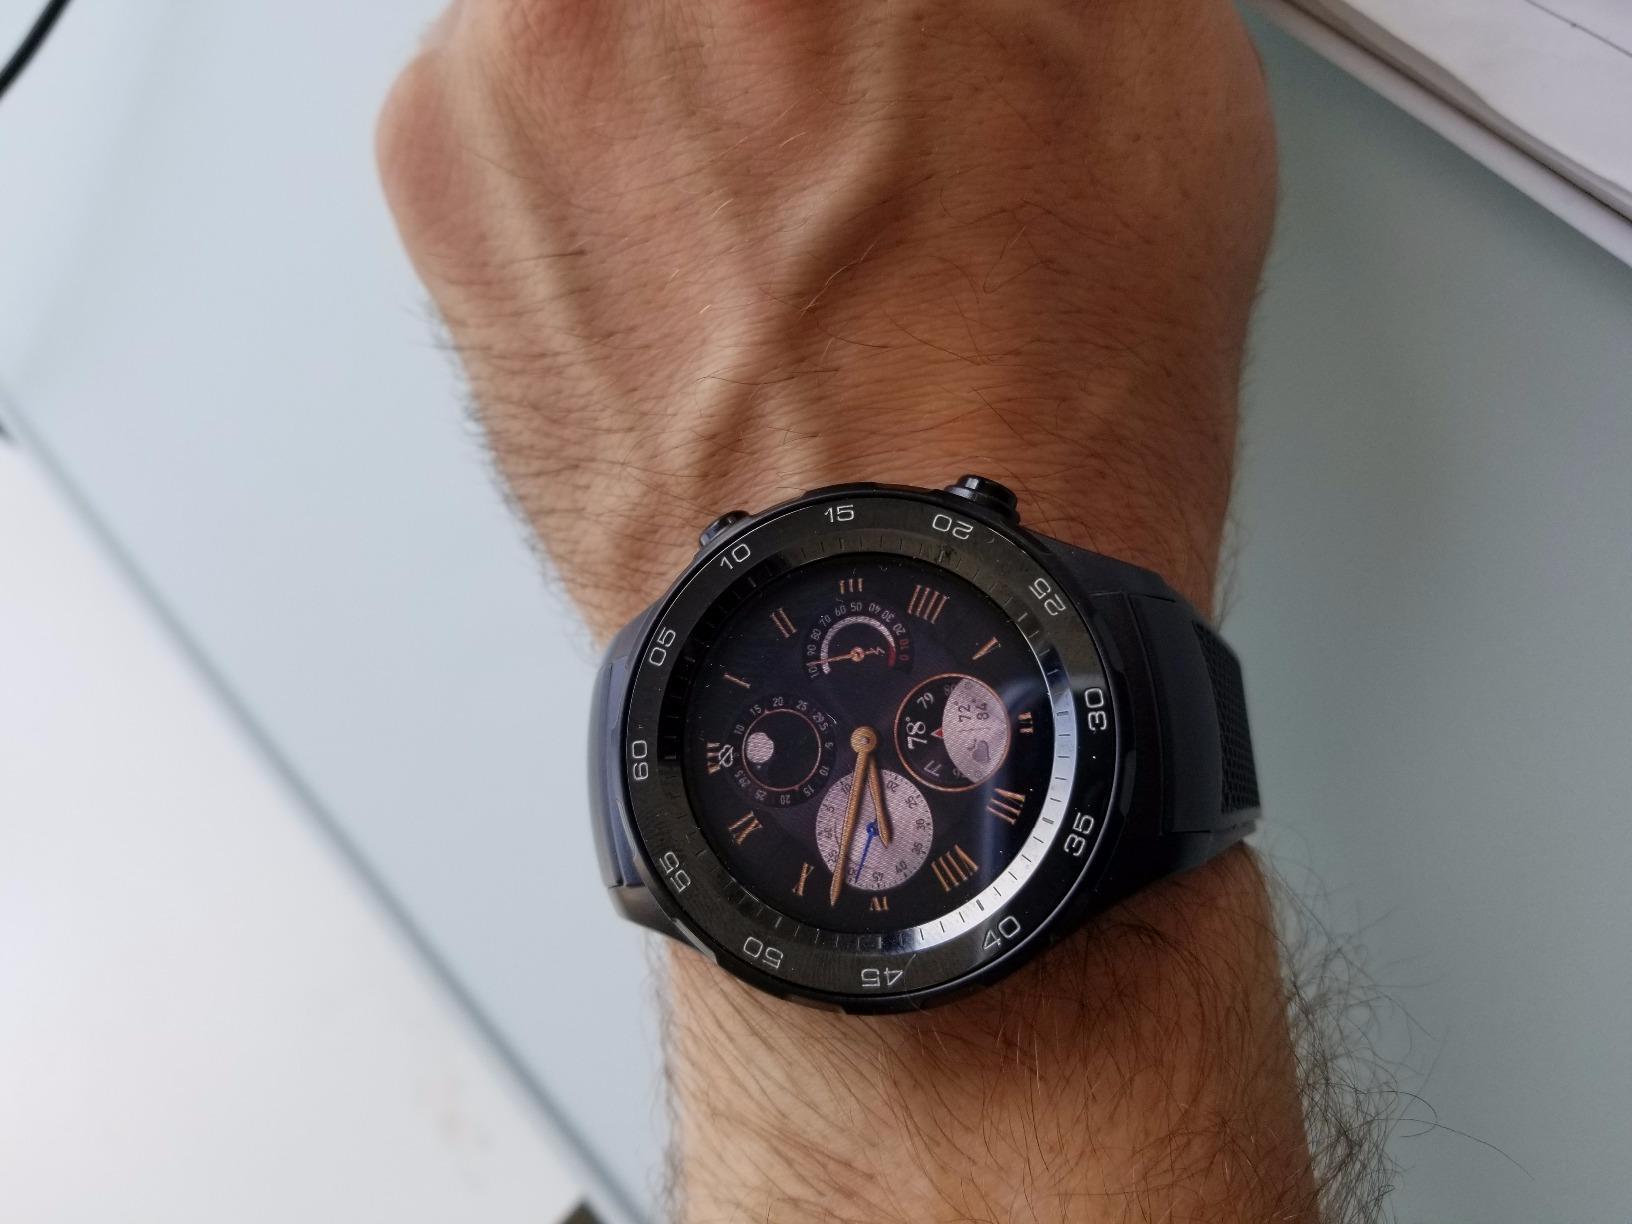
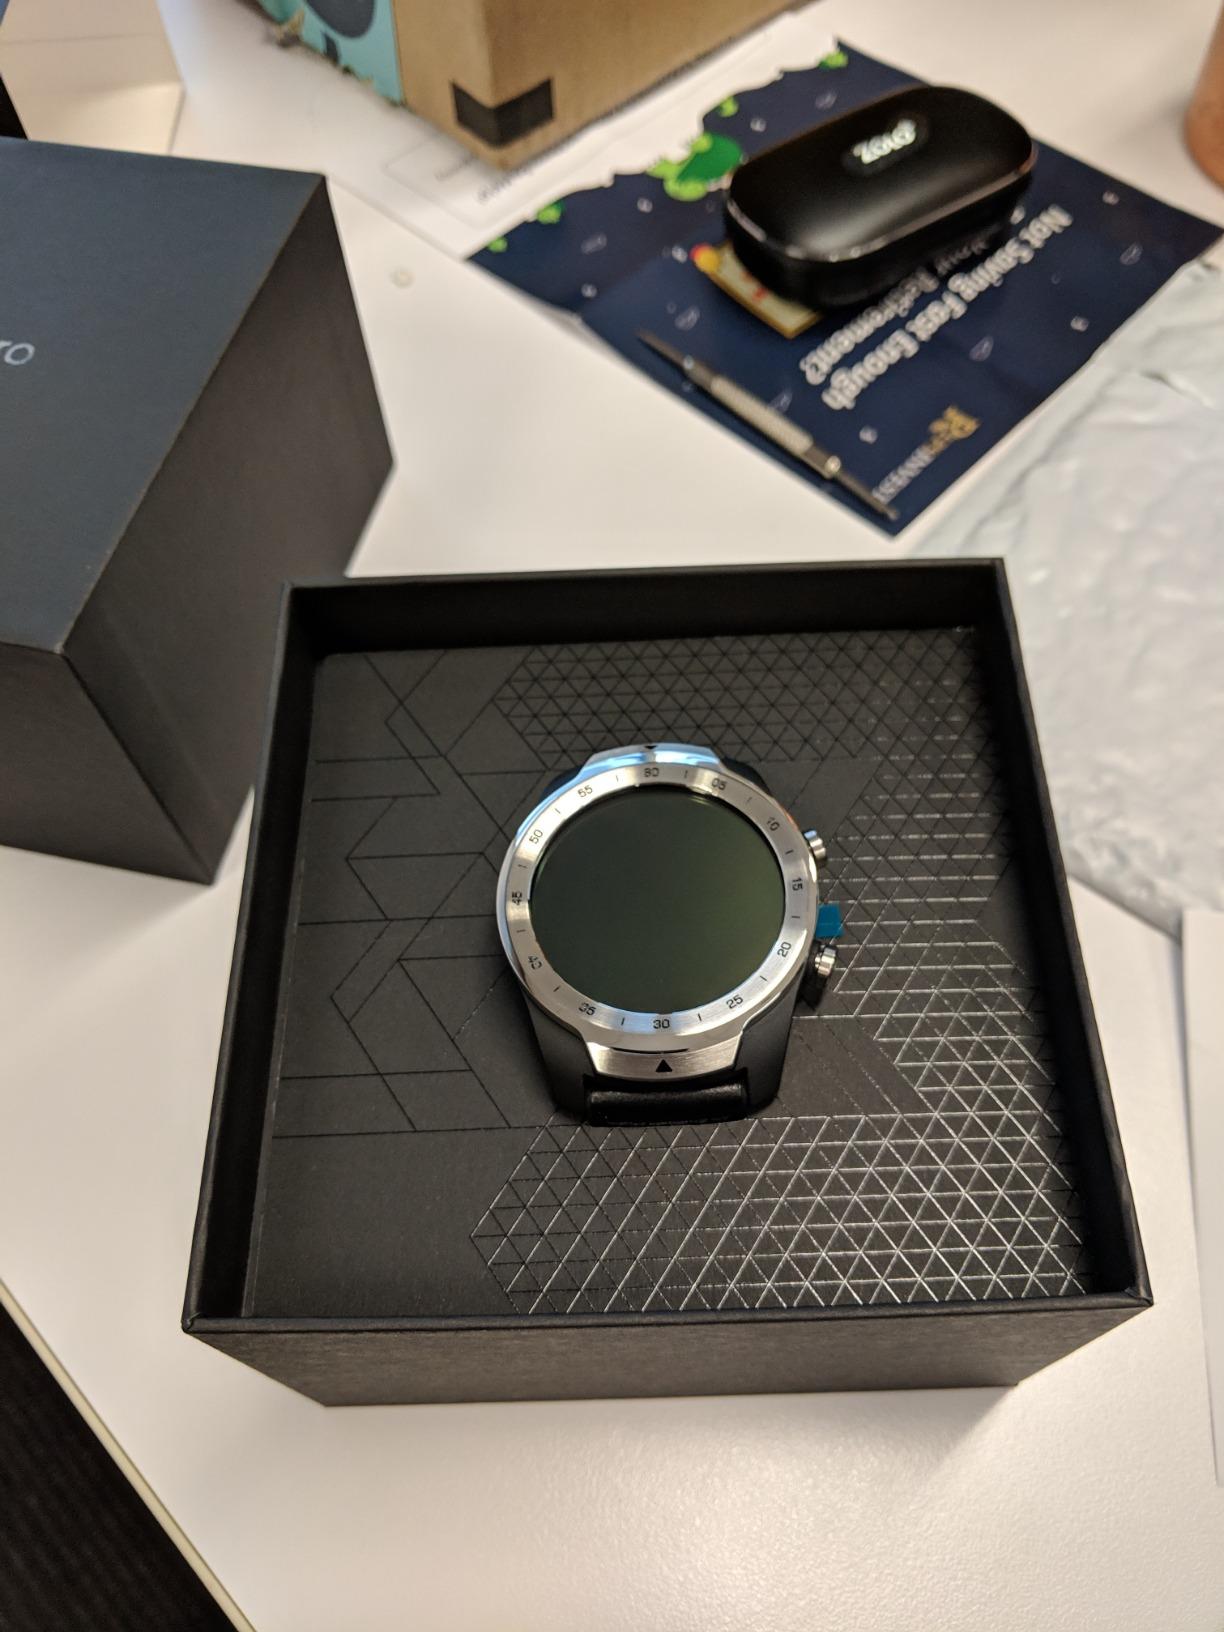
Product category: smartwatch
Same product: no